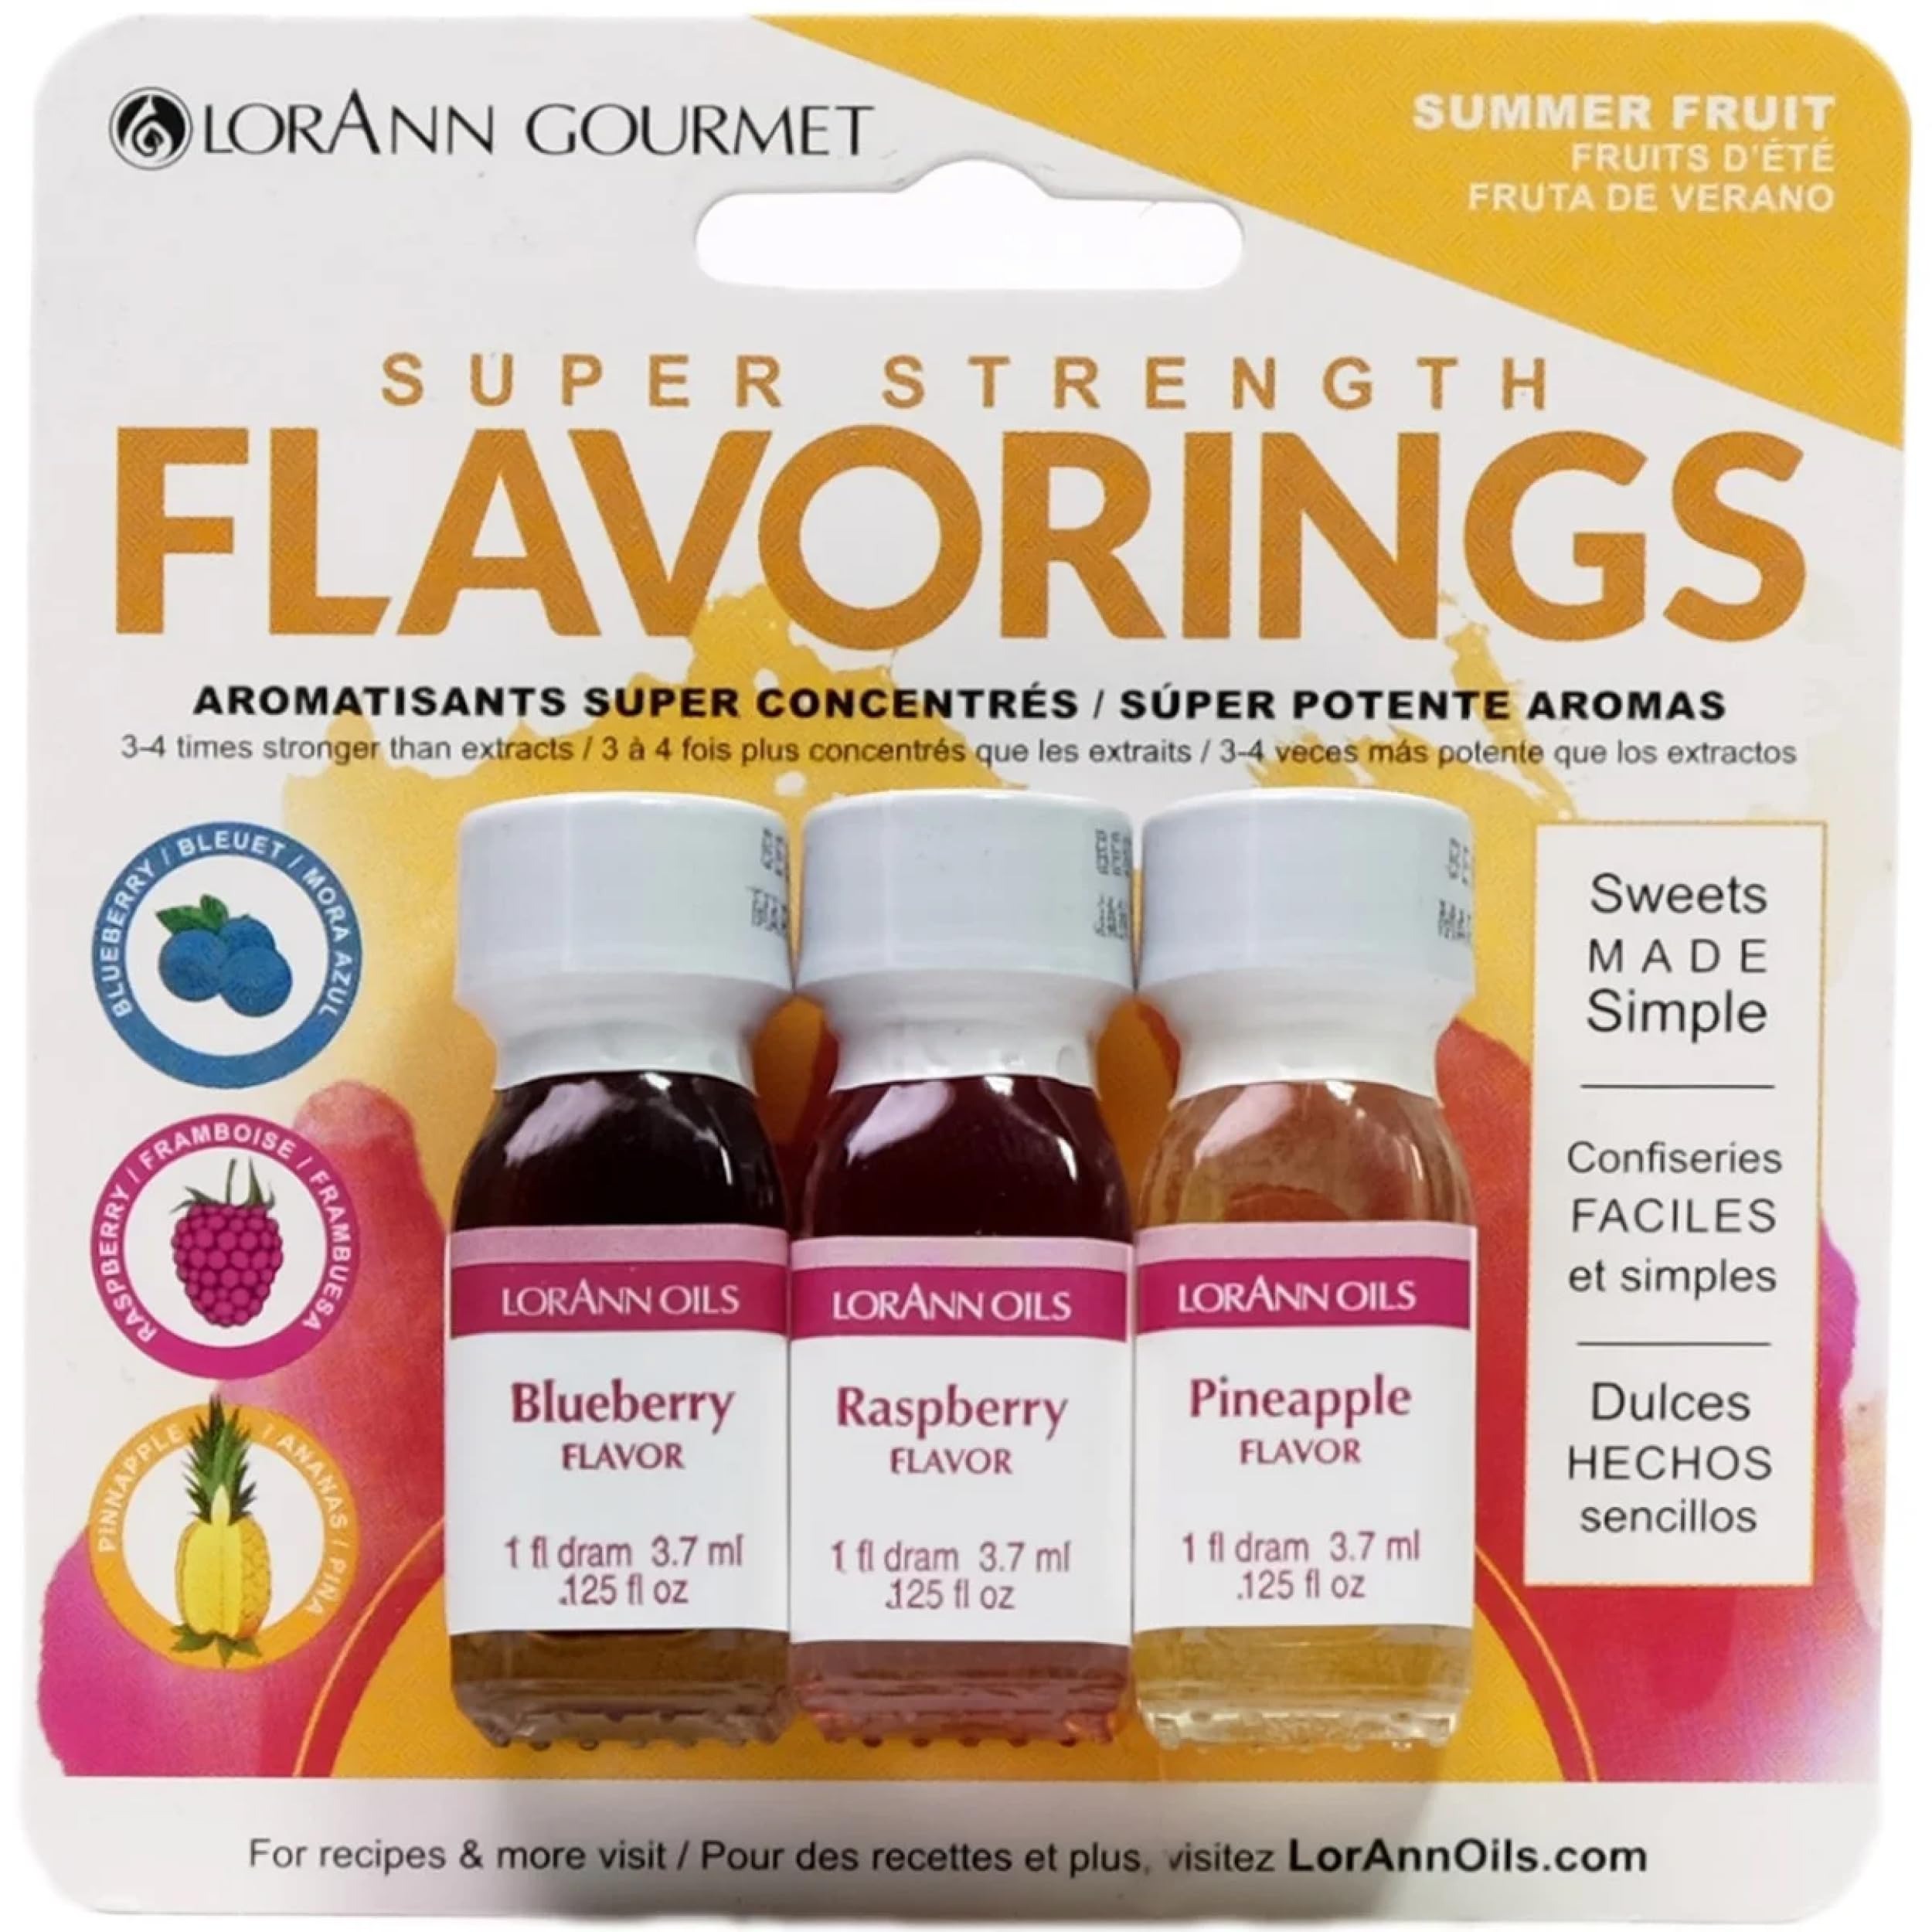
Item Name: LorAnn SS Summer Tri-pack of 1 dram bottles (.0125 fl oz - 3.7ml - 1 teaspoon), blueberry, Raspberry, and Pineapple - blistered
Bullet Point 1: A little goes a long way! LorAnn’s super strength flavors are three to four times the strength of typical baking extracts.
Bullet Point 2: A little goes a long way! LorAnn’s super strength flavors are three to four times the strength of typical baking extracts.
Bullet Point 3: What's a Dram? A Dram is a small bottle that is the perfect size for 1 batch of homemade Hard Tack Candy (.125 fl oz approximately 1 teaspoon) Note: When substituting super strength flavors for extracts, use ¼ to ½ teaspoon for 1 teaspoon of extract.
Bullet Point 4: Typical uses: hard candy, general candy making, cakes, cookies, frosting, ice cream and a wide variety of other baking and confectionery applications.
Bullet Point 5: Kosher - Gluten Free
Bullet Point 6: Made in USA
Value: 1.0
Unit: Count

Price: 3.52